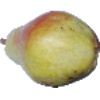
Label: pear_williams